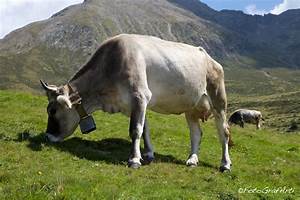
Label: cow